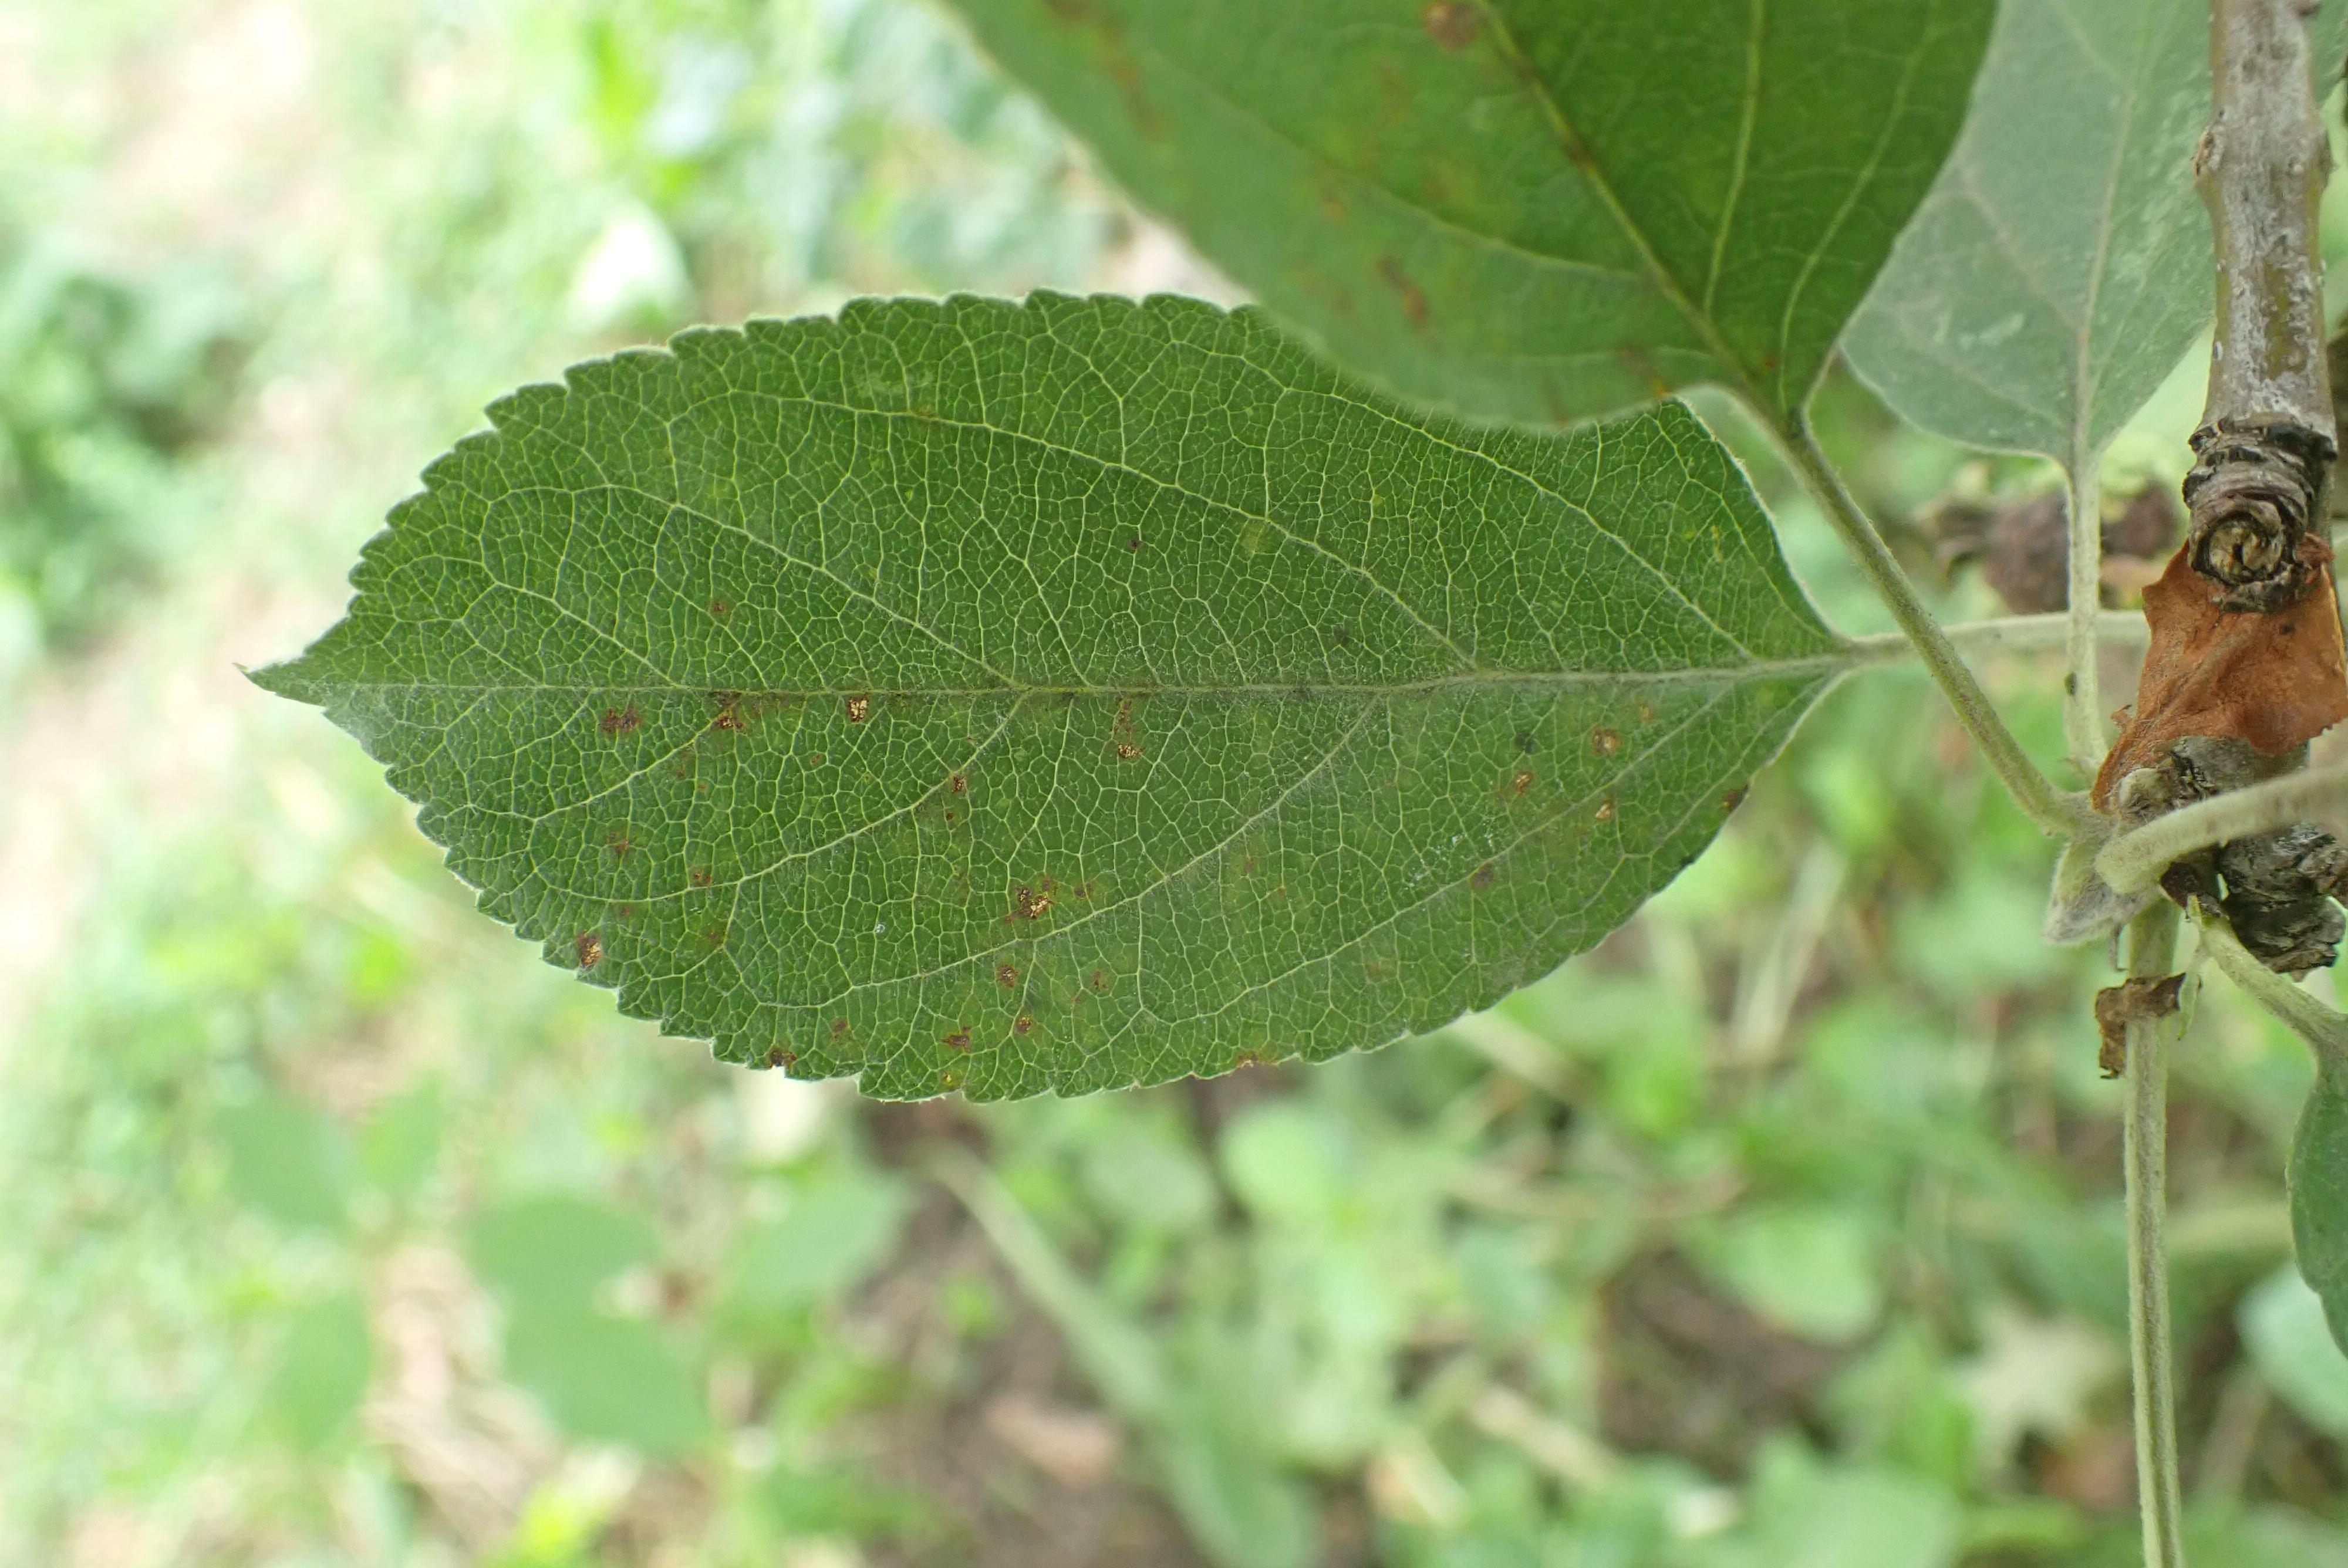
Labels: scab